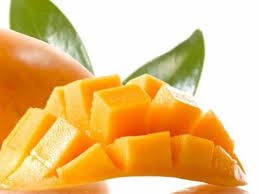
Label: Mango